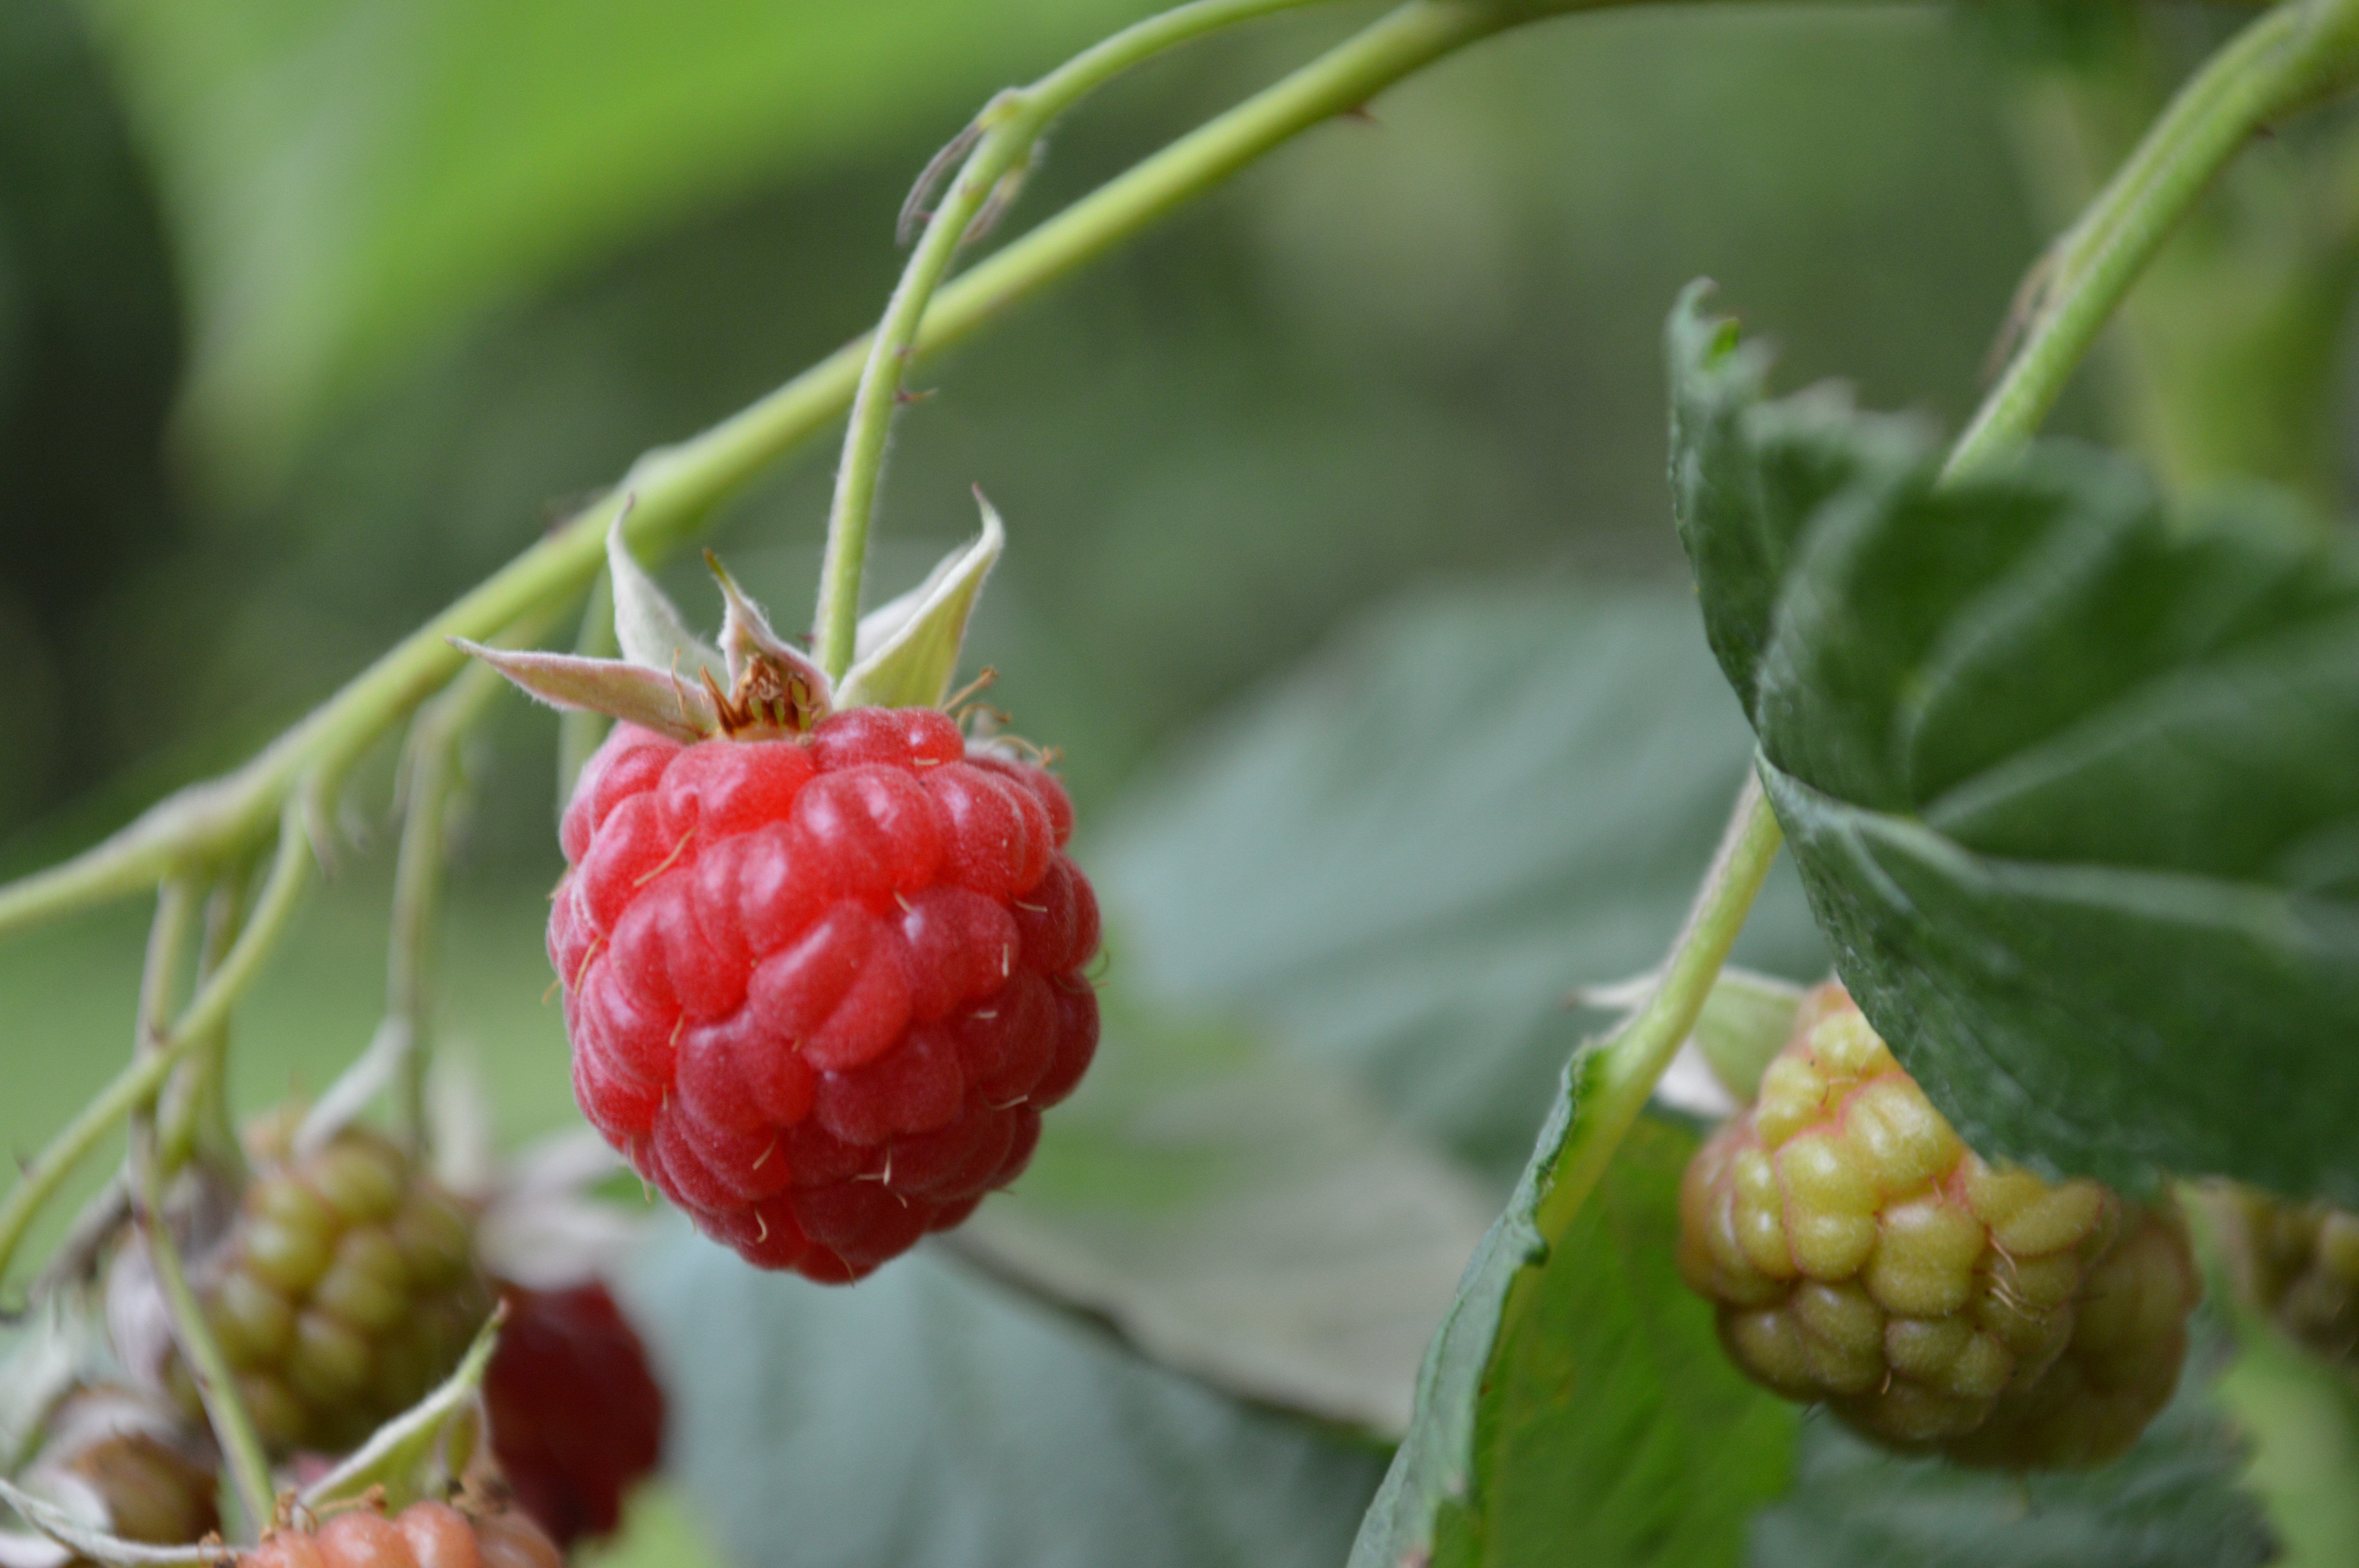
plant, fruit, berry, flower, summer, bush, food, red, produce, garden, flora, strawberry, shrub, raspberries, strawberries, rose hip, flowering plant, land plant, wine raspberry